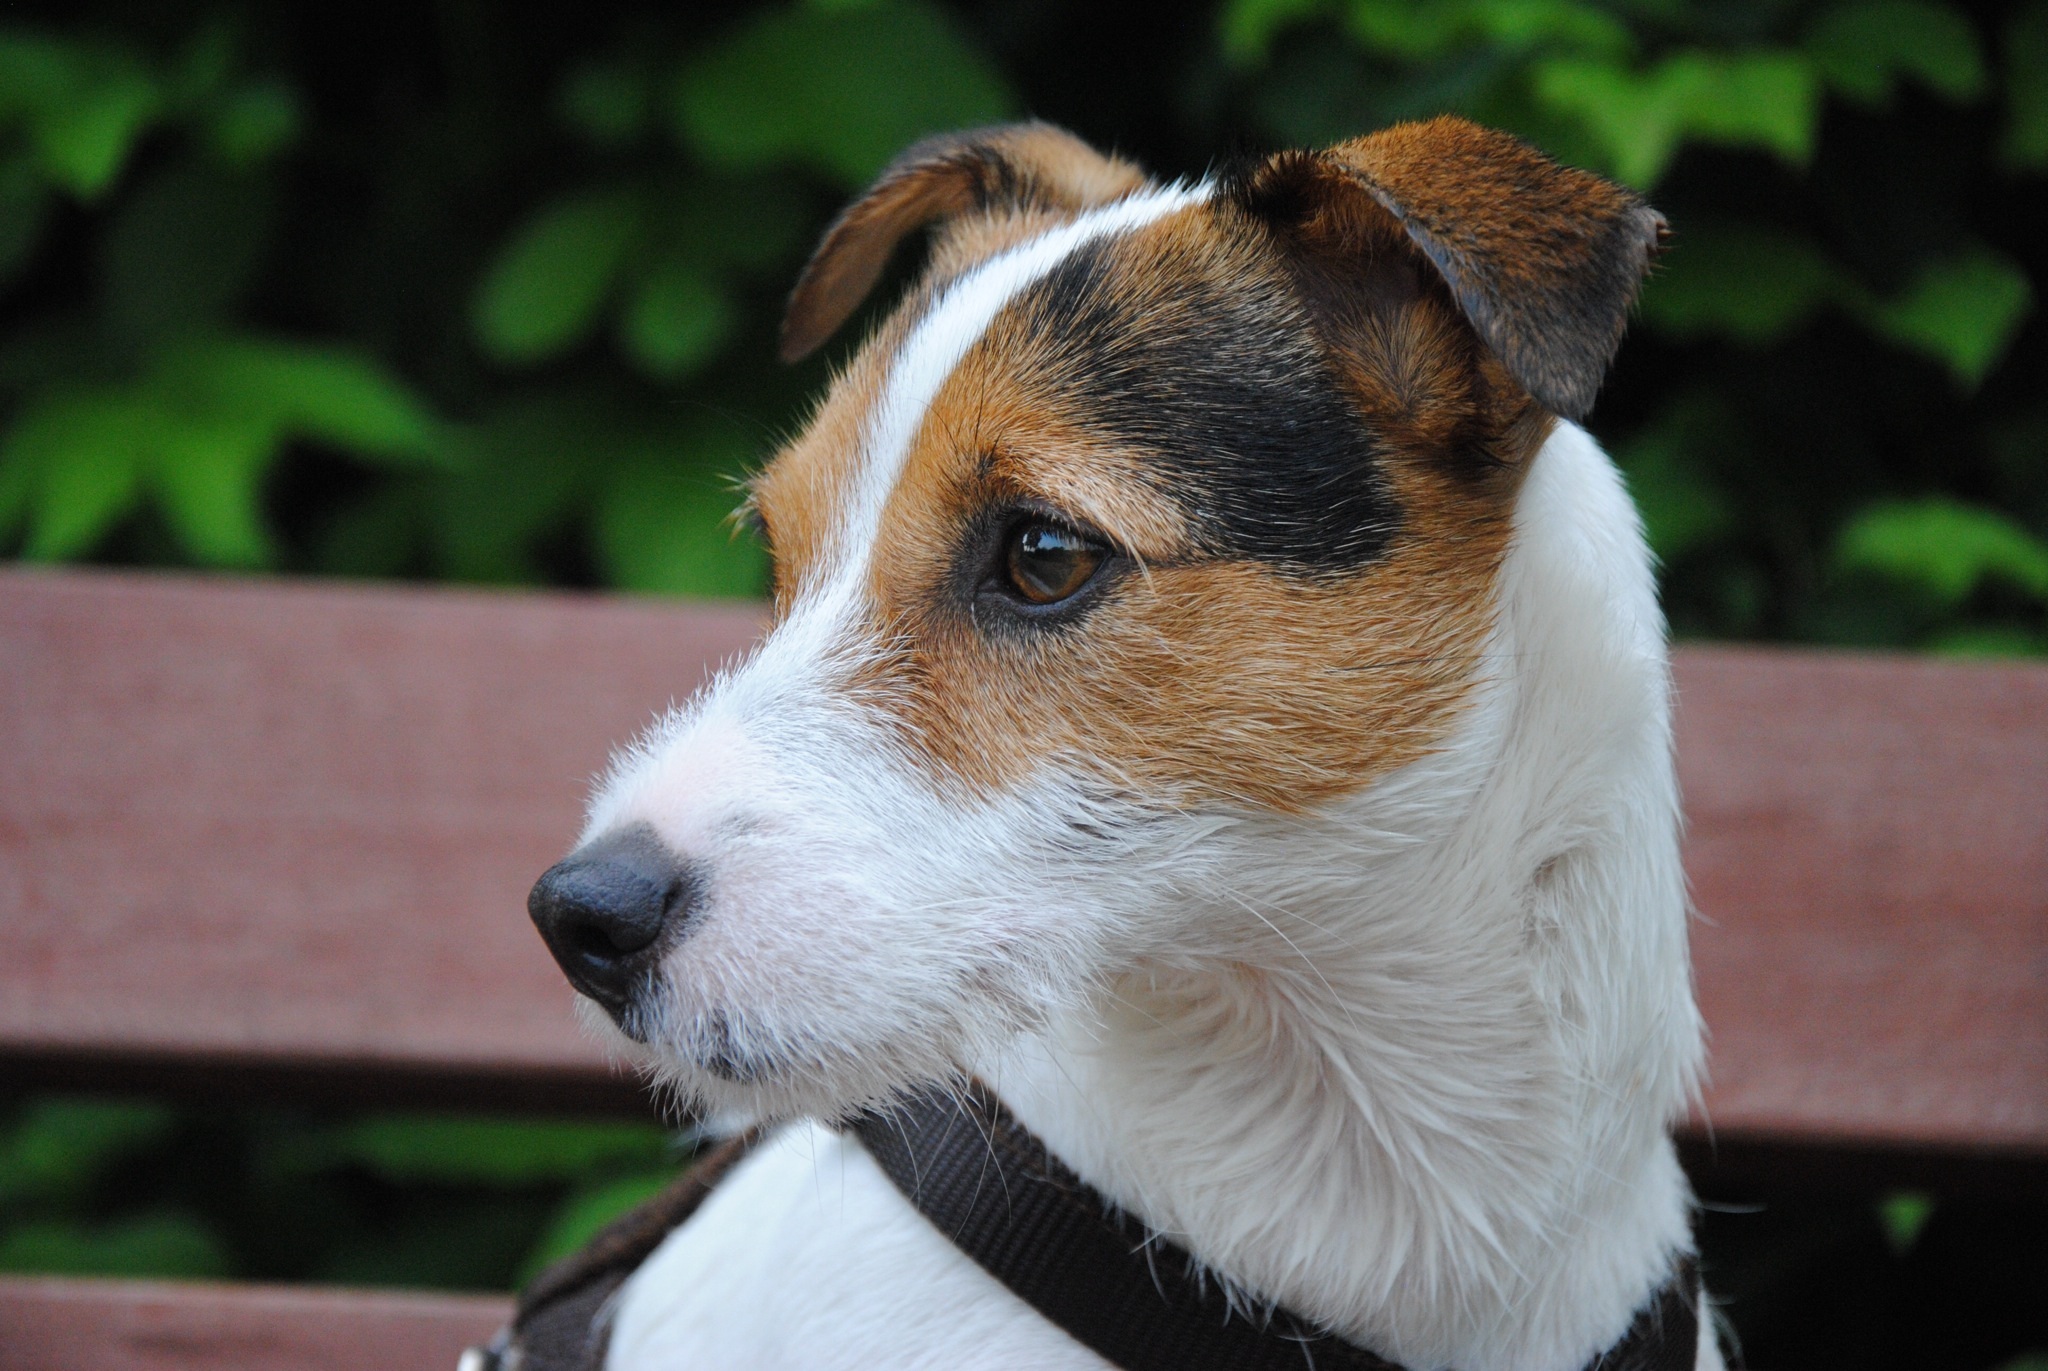
puppy, dog, mammal, vertebrate, dog breed, terrier, dog head, small dog, parson russell terrier, dog look, jack russell terrier, parson russell, dog like mammal, russell terrier, danish swedish farmdog, toy fox terrier, wire hair fox terrier, miniature fox terrier, fox terrier